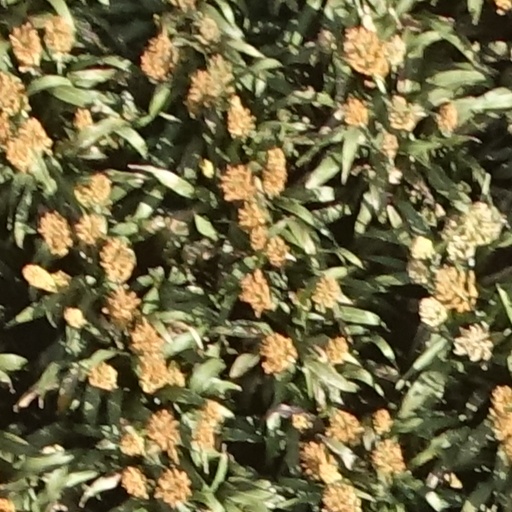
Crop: sorghum